London and Croydon Railway

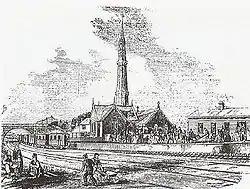
Jolly-sailor station in 1845, the atmospheric pumping station, with its Gothic chimney/exhaust vent, in the foreground.

By 1843, the L&CR and the SER were becoming concerned about the tolls charged by the L&GR for the use of its line between Corbetts Junction and London Bridge. As a result, they jointly constructed a branch from the L&CR at New Cross to a new terminus designed by Lewis Cubitt at Bricklayers Arms, thereby avoiding use of the L&GR. From 1844 the SER transferred all of its services to the new terminus, and the L&CR operated services from both termini. This arrangement lasted until 1852.